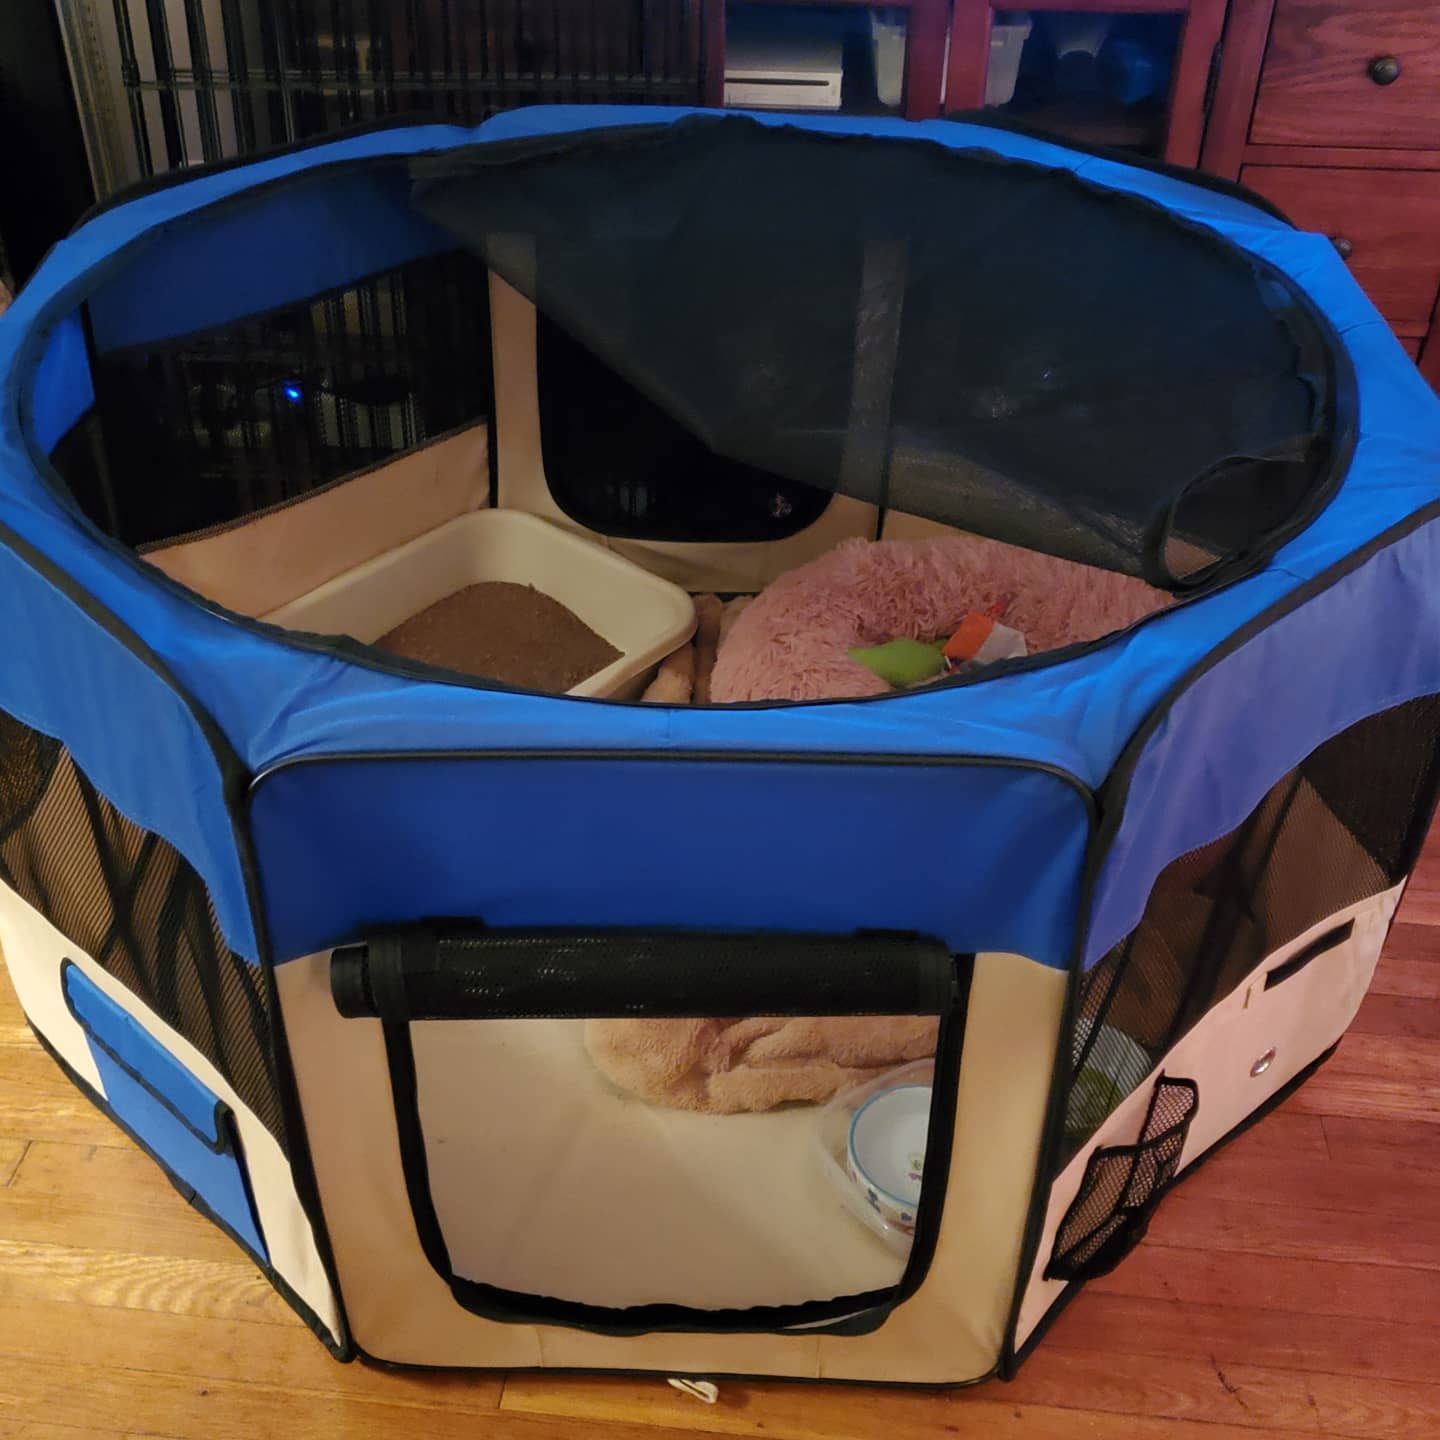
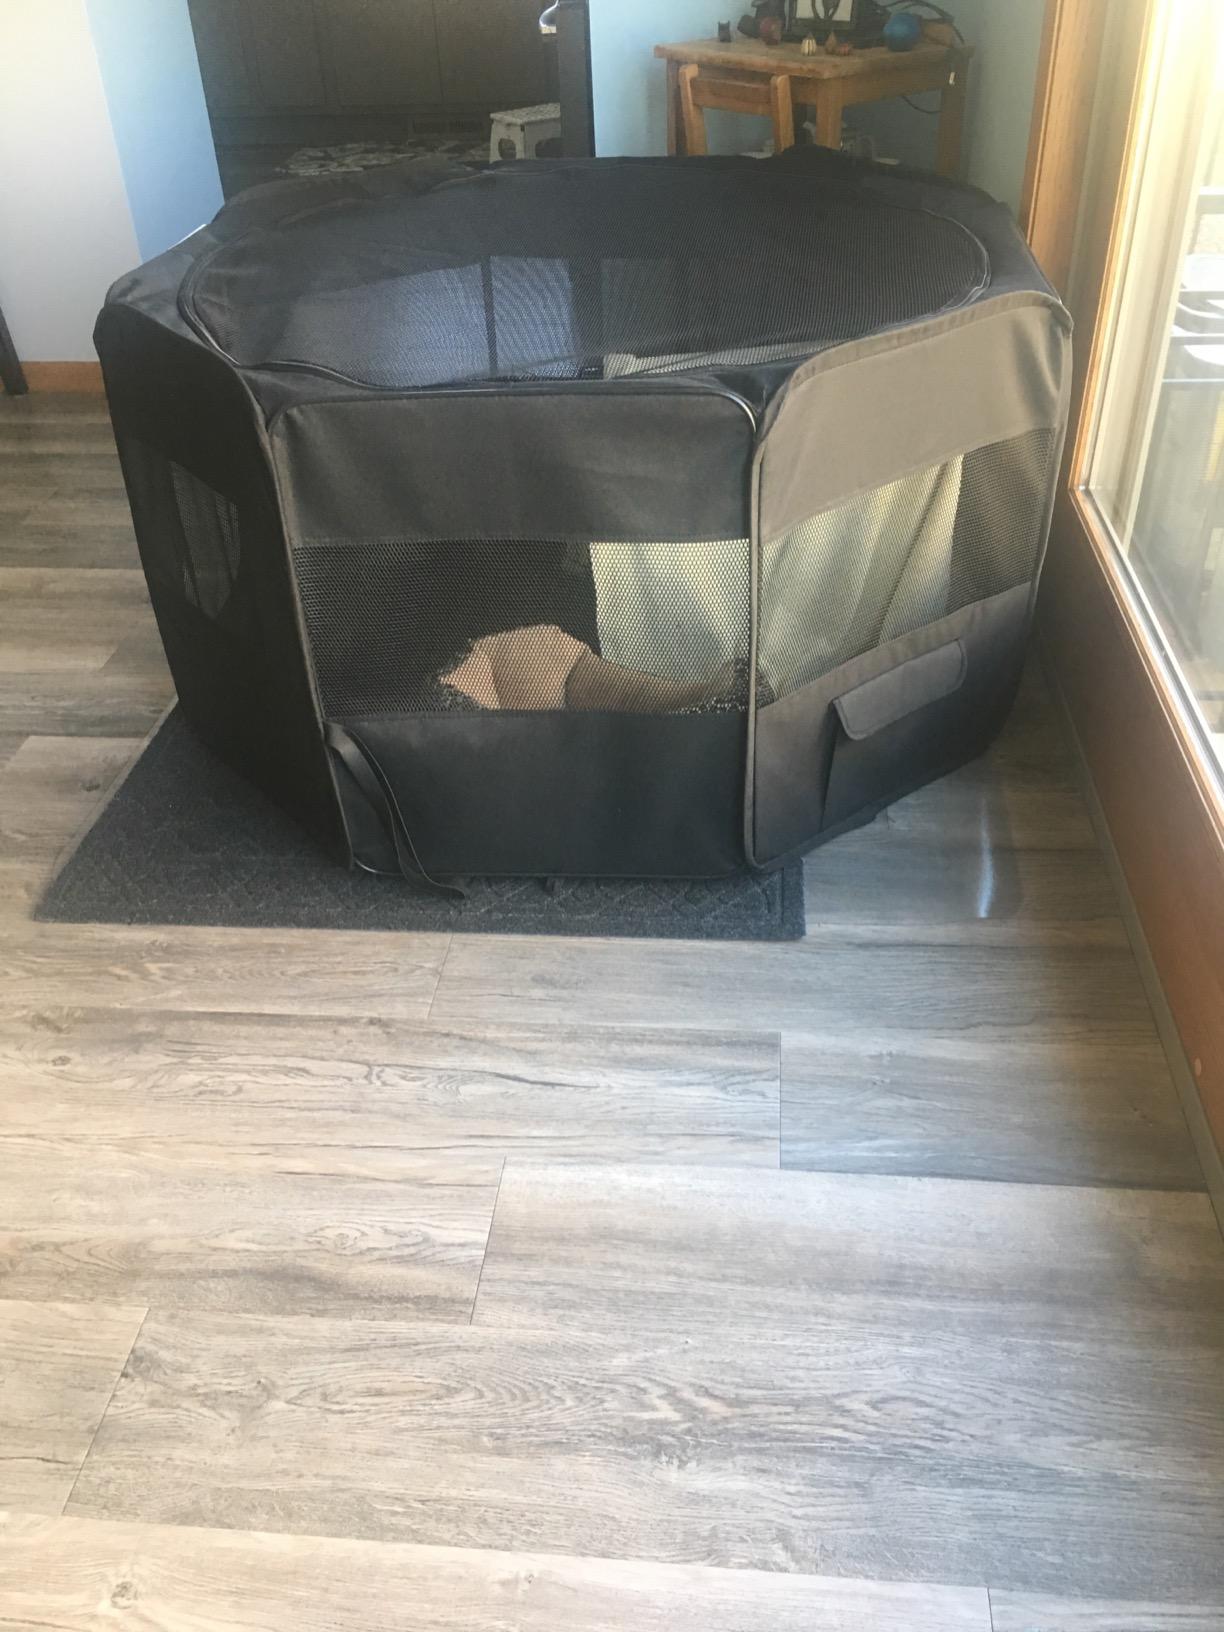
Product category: items_kennel
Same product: no